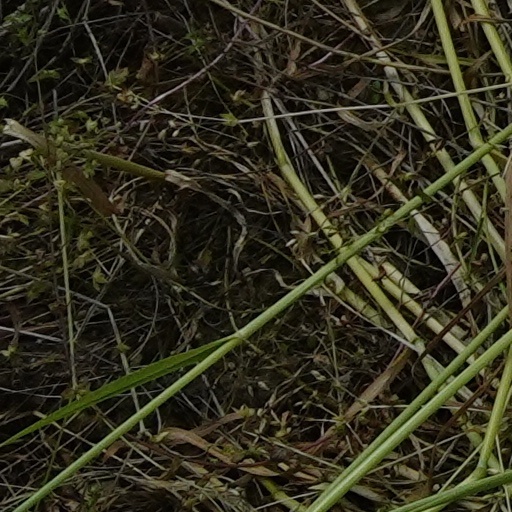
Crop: wheat